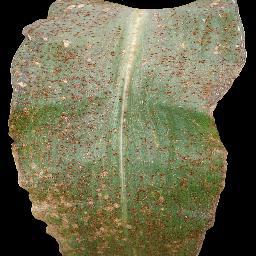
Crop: corn
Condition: (maize)_common_rust